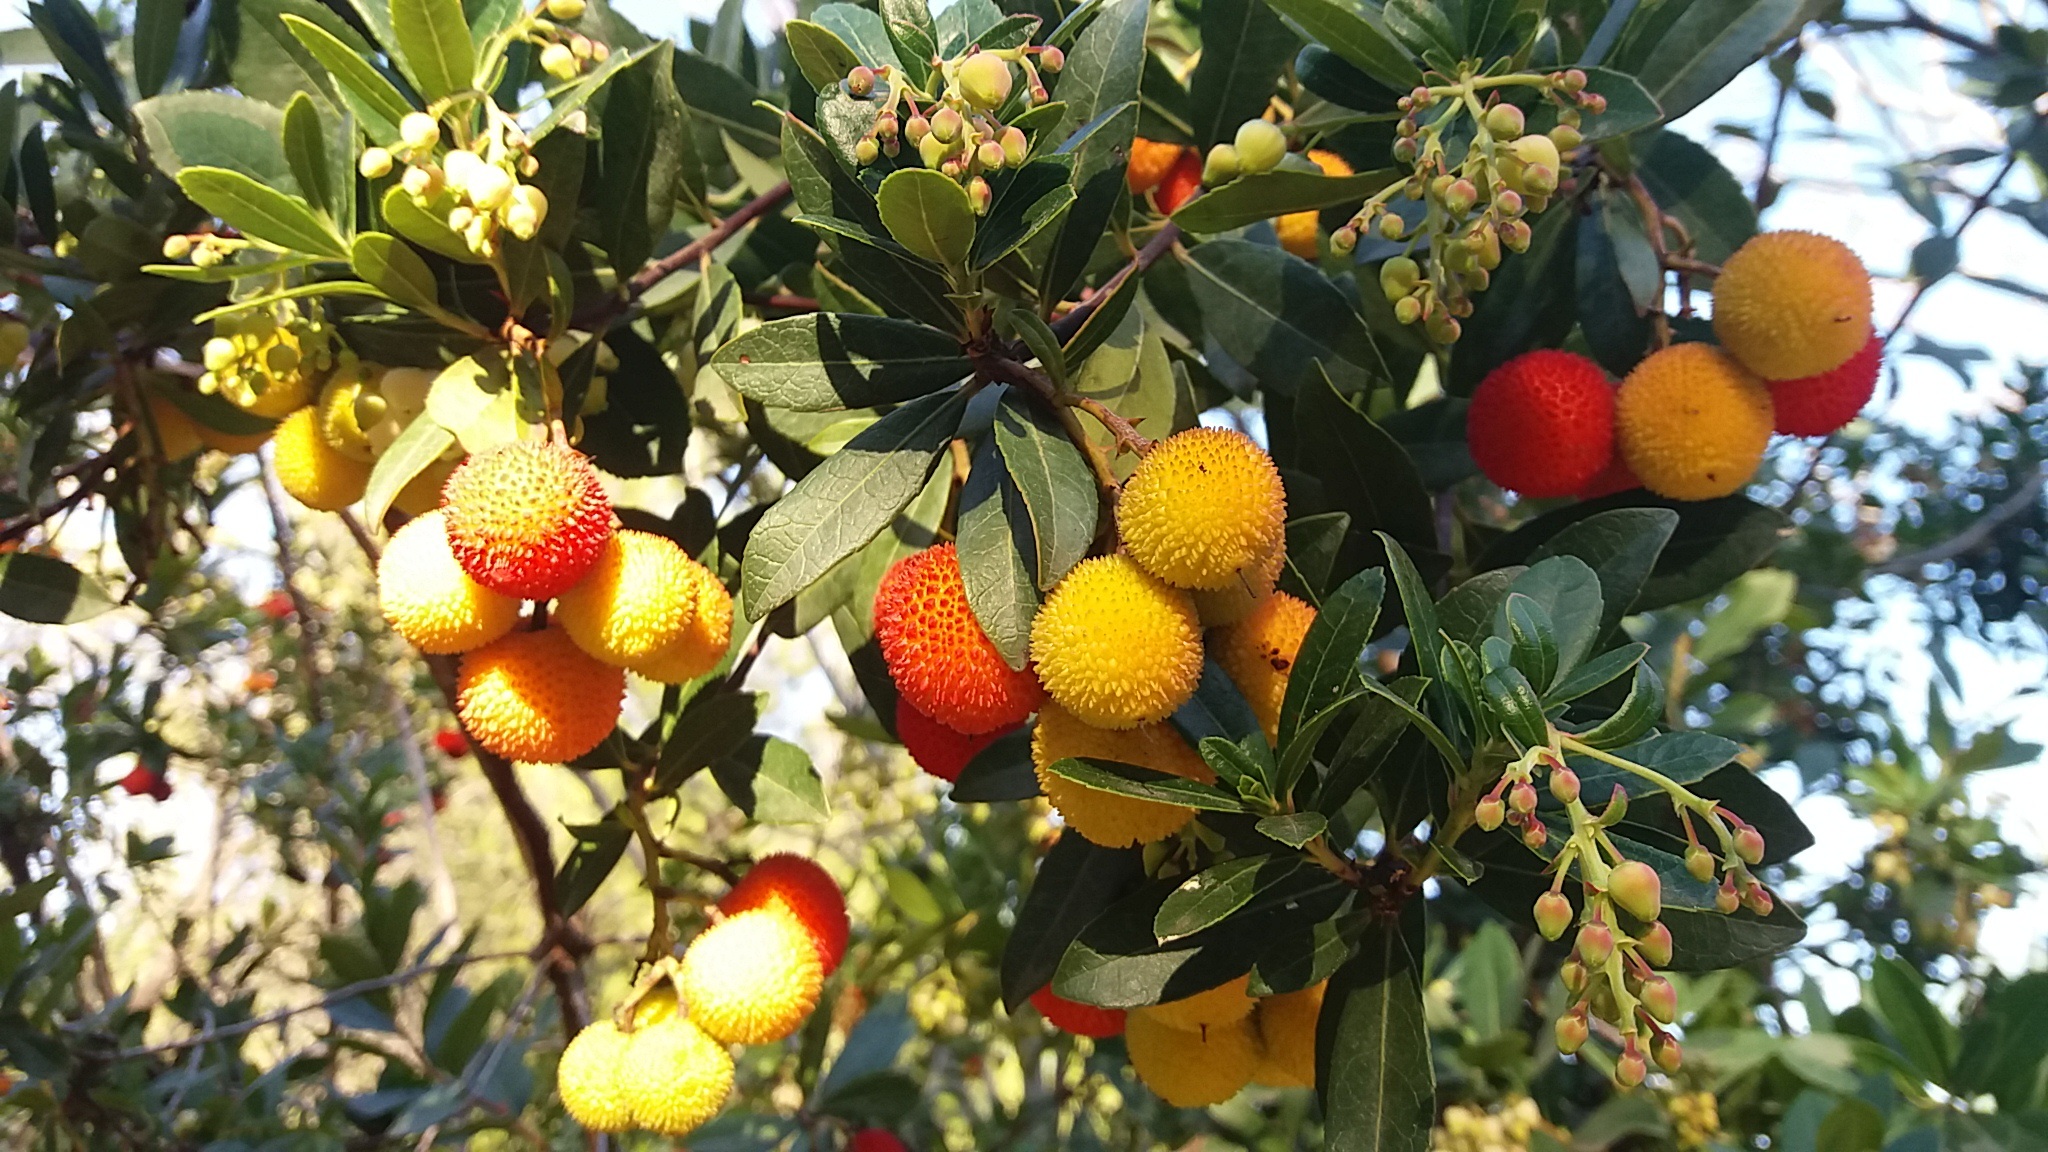
landscape, nature, branch, plant, fruit, flower, food, produce, evergreen, autumn, trees, shrub, fruits, citrus, flowering plant, martorell, bitter orange, strawberry tree, land plant